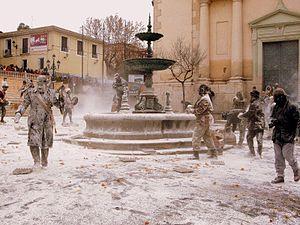
Le Jour des Saints Innocents est la commémoration d'un épisode du christianisme : le massacre des enfants de moins de deux ans nés à Bethléem, ordonné par le roi Hérode Iᵉʳ le Grand afin de se défaire du nouveau-né Jésus de Nazareth qu'il considérait comme un potentiel rival.